Noland Company Building

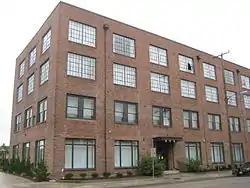
Noland Company Building, September 2012

Noland Company Building is a historic building located at Newport News, Virginia. The original section was built in 1920, and is three stories in height and is a cast-in-place concrete and brick structure. Later additions are a four-story brick addition and two-story brick addition parallel to the four-story section to create a "U" shape. The building took its present form by 1938. It features large industrial-sized windows that provide light in both the three- and four-story sections. Until 1996, the building served as headquarters for the Noland Company, a wholesale distributor of plumbing, heating, air conditioning, refrigeration, electrical, and industrial supplies.